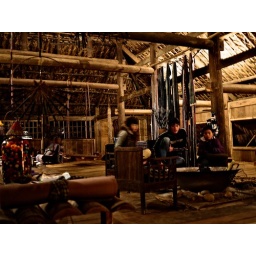
the little boy in these photos is from a nearby black hmong clan